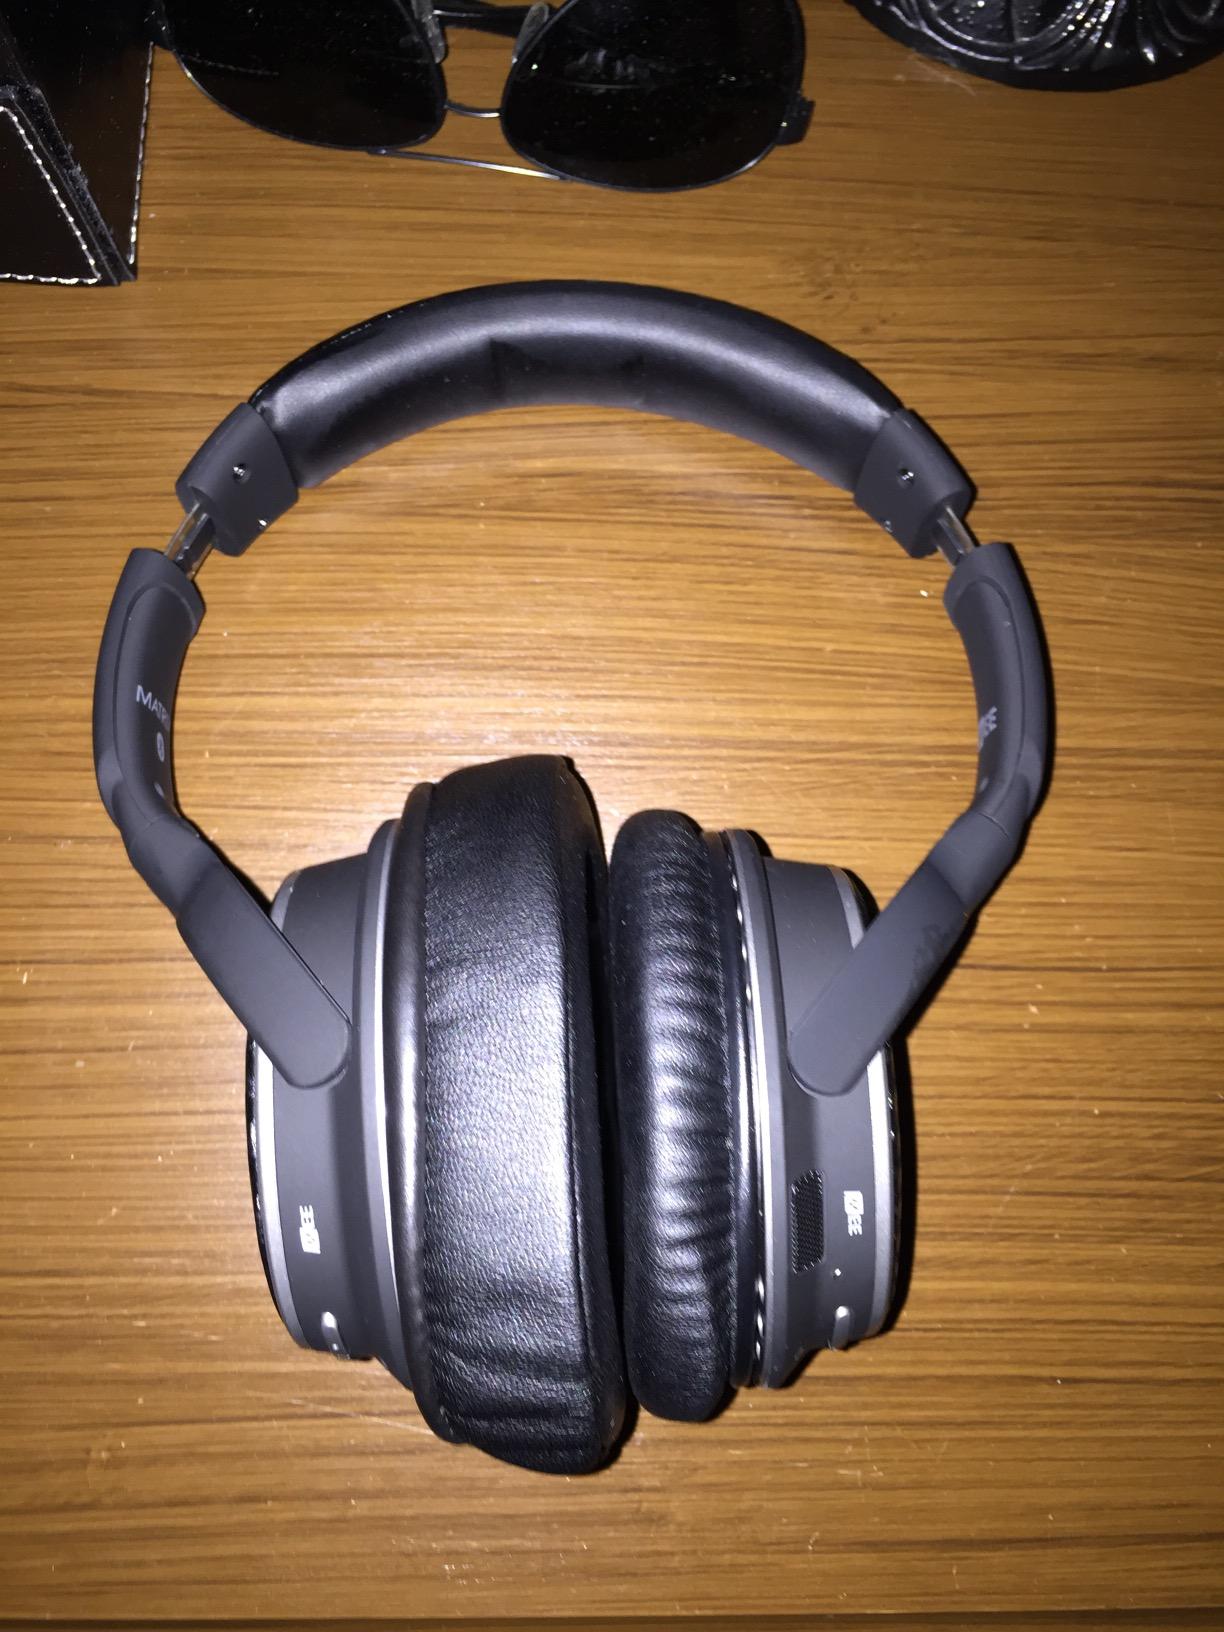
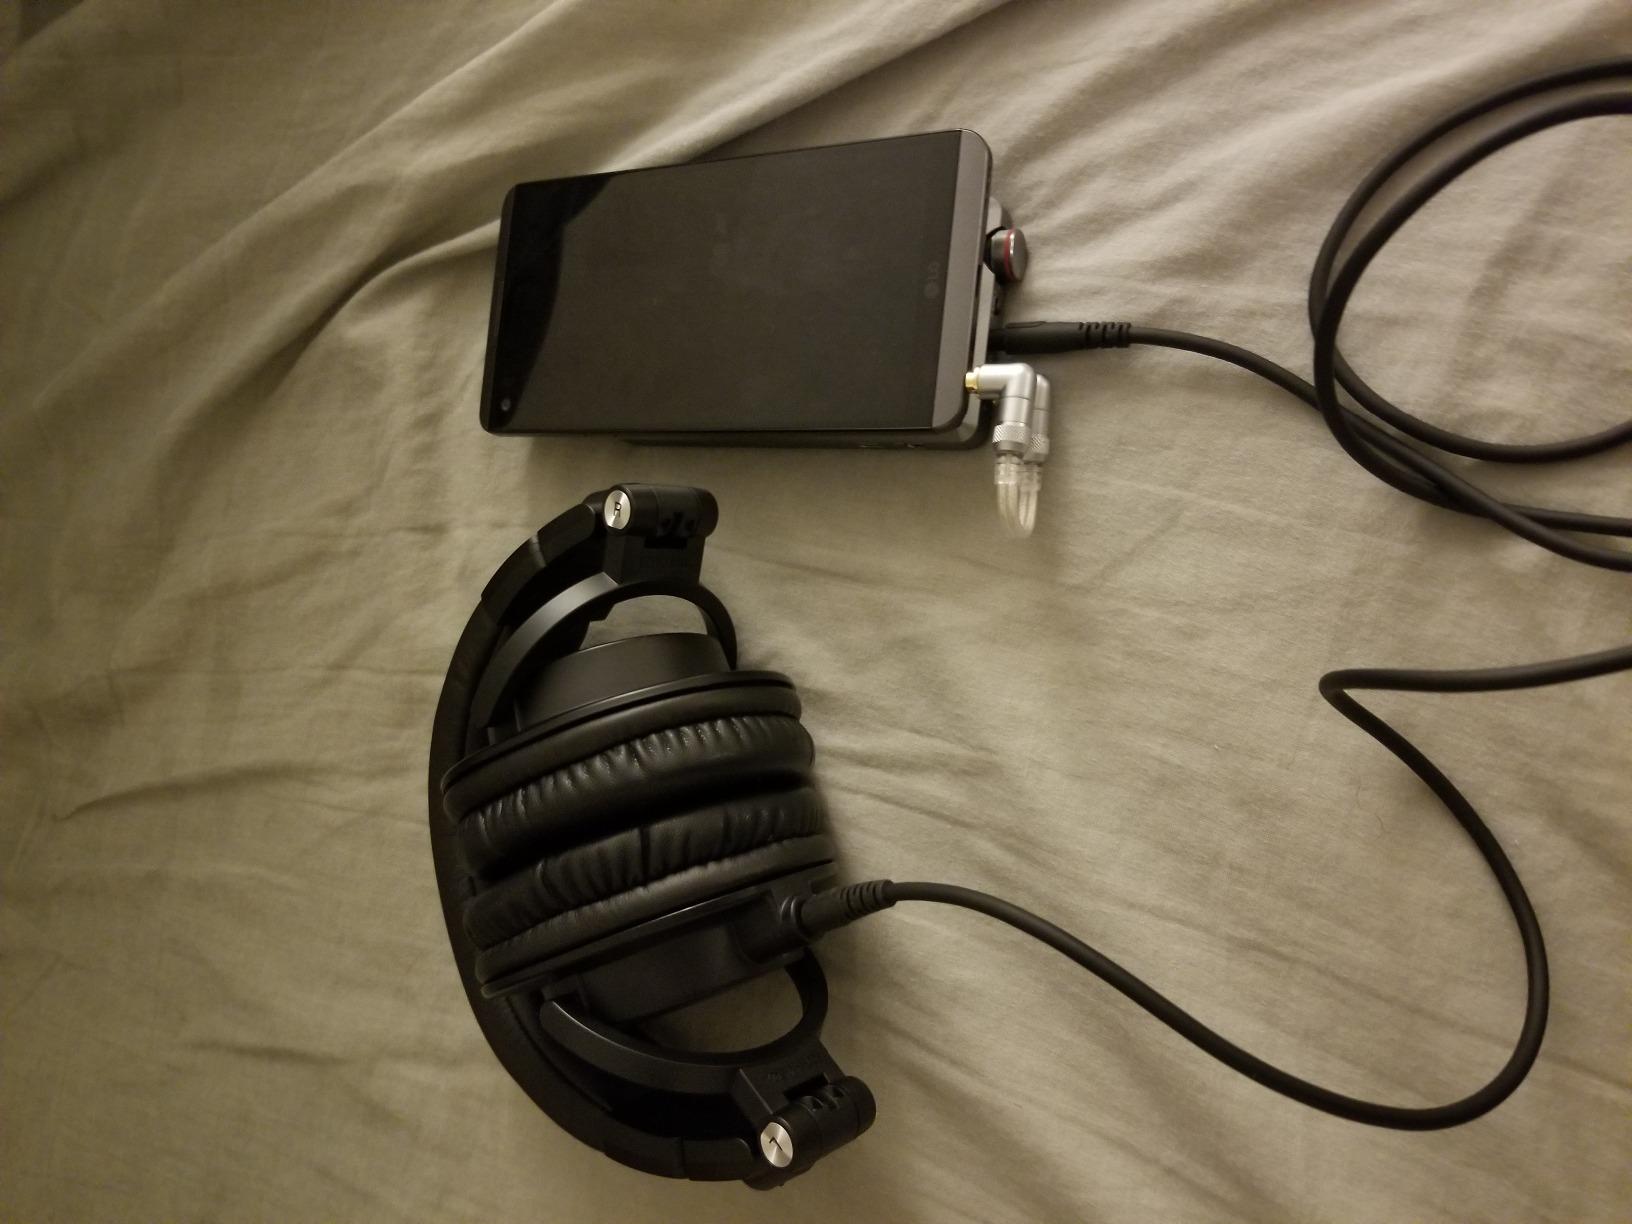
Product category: headphones
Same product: no